Human tooth development

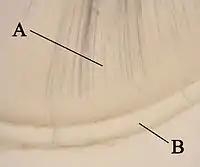
Cross-section of tooth at root. Note clear, acellular appearance of cementum.A: dentinB: cementum

The crown of the tooth, which is influenced by the shape of the inner enamel epithelium, also takes shape during this stage. Throughout the mouth, all teeth undergo this same process; it is still uncertain why teeth form various crown shapes—for instance, incisors versus canines. There are two dominant hypotheses. The "field model" proposes there are components for each type of tooth shape found in the ectomesenchyme during tooth development. The components for particular types of teeth, such as incisors, are localized in one area and dissipate rapidly in different parts of the mouth. Thus, for example, the "incisor field" has factors that develop teeth into incisor shape, and this field is concentrated in the central incisor area, but decreases rapidly in the canine area.